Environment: real
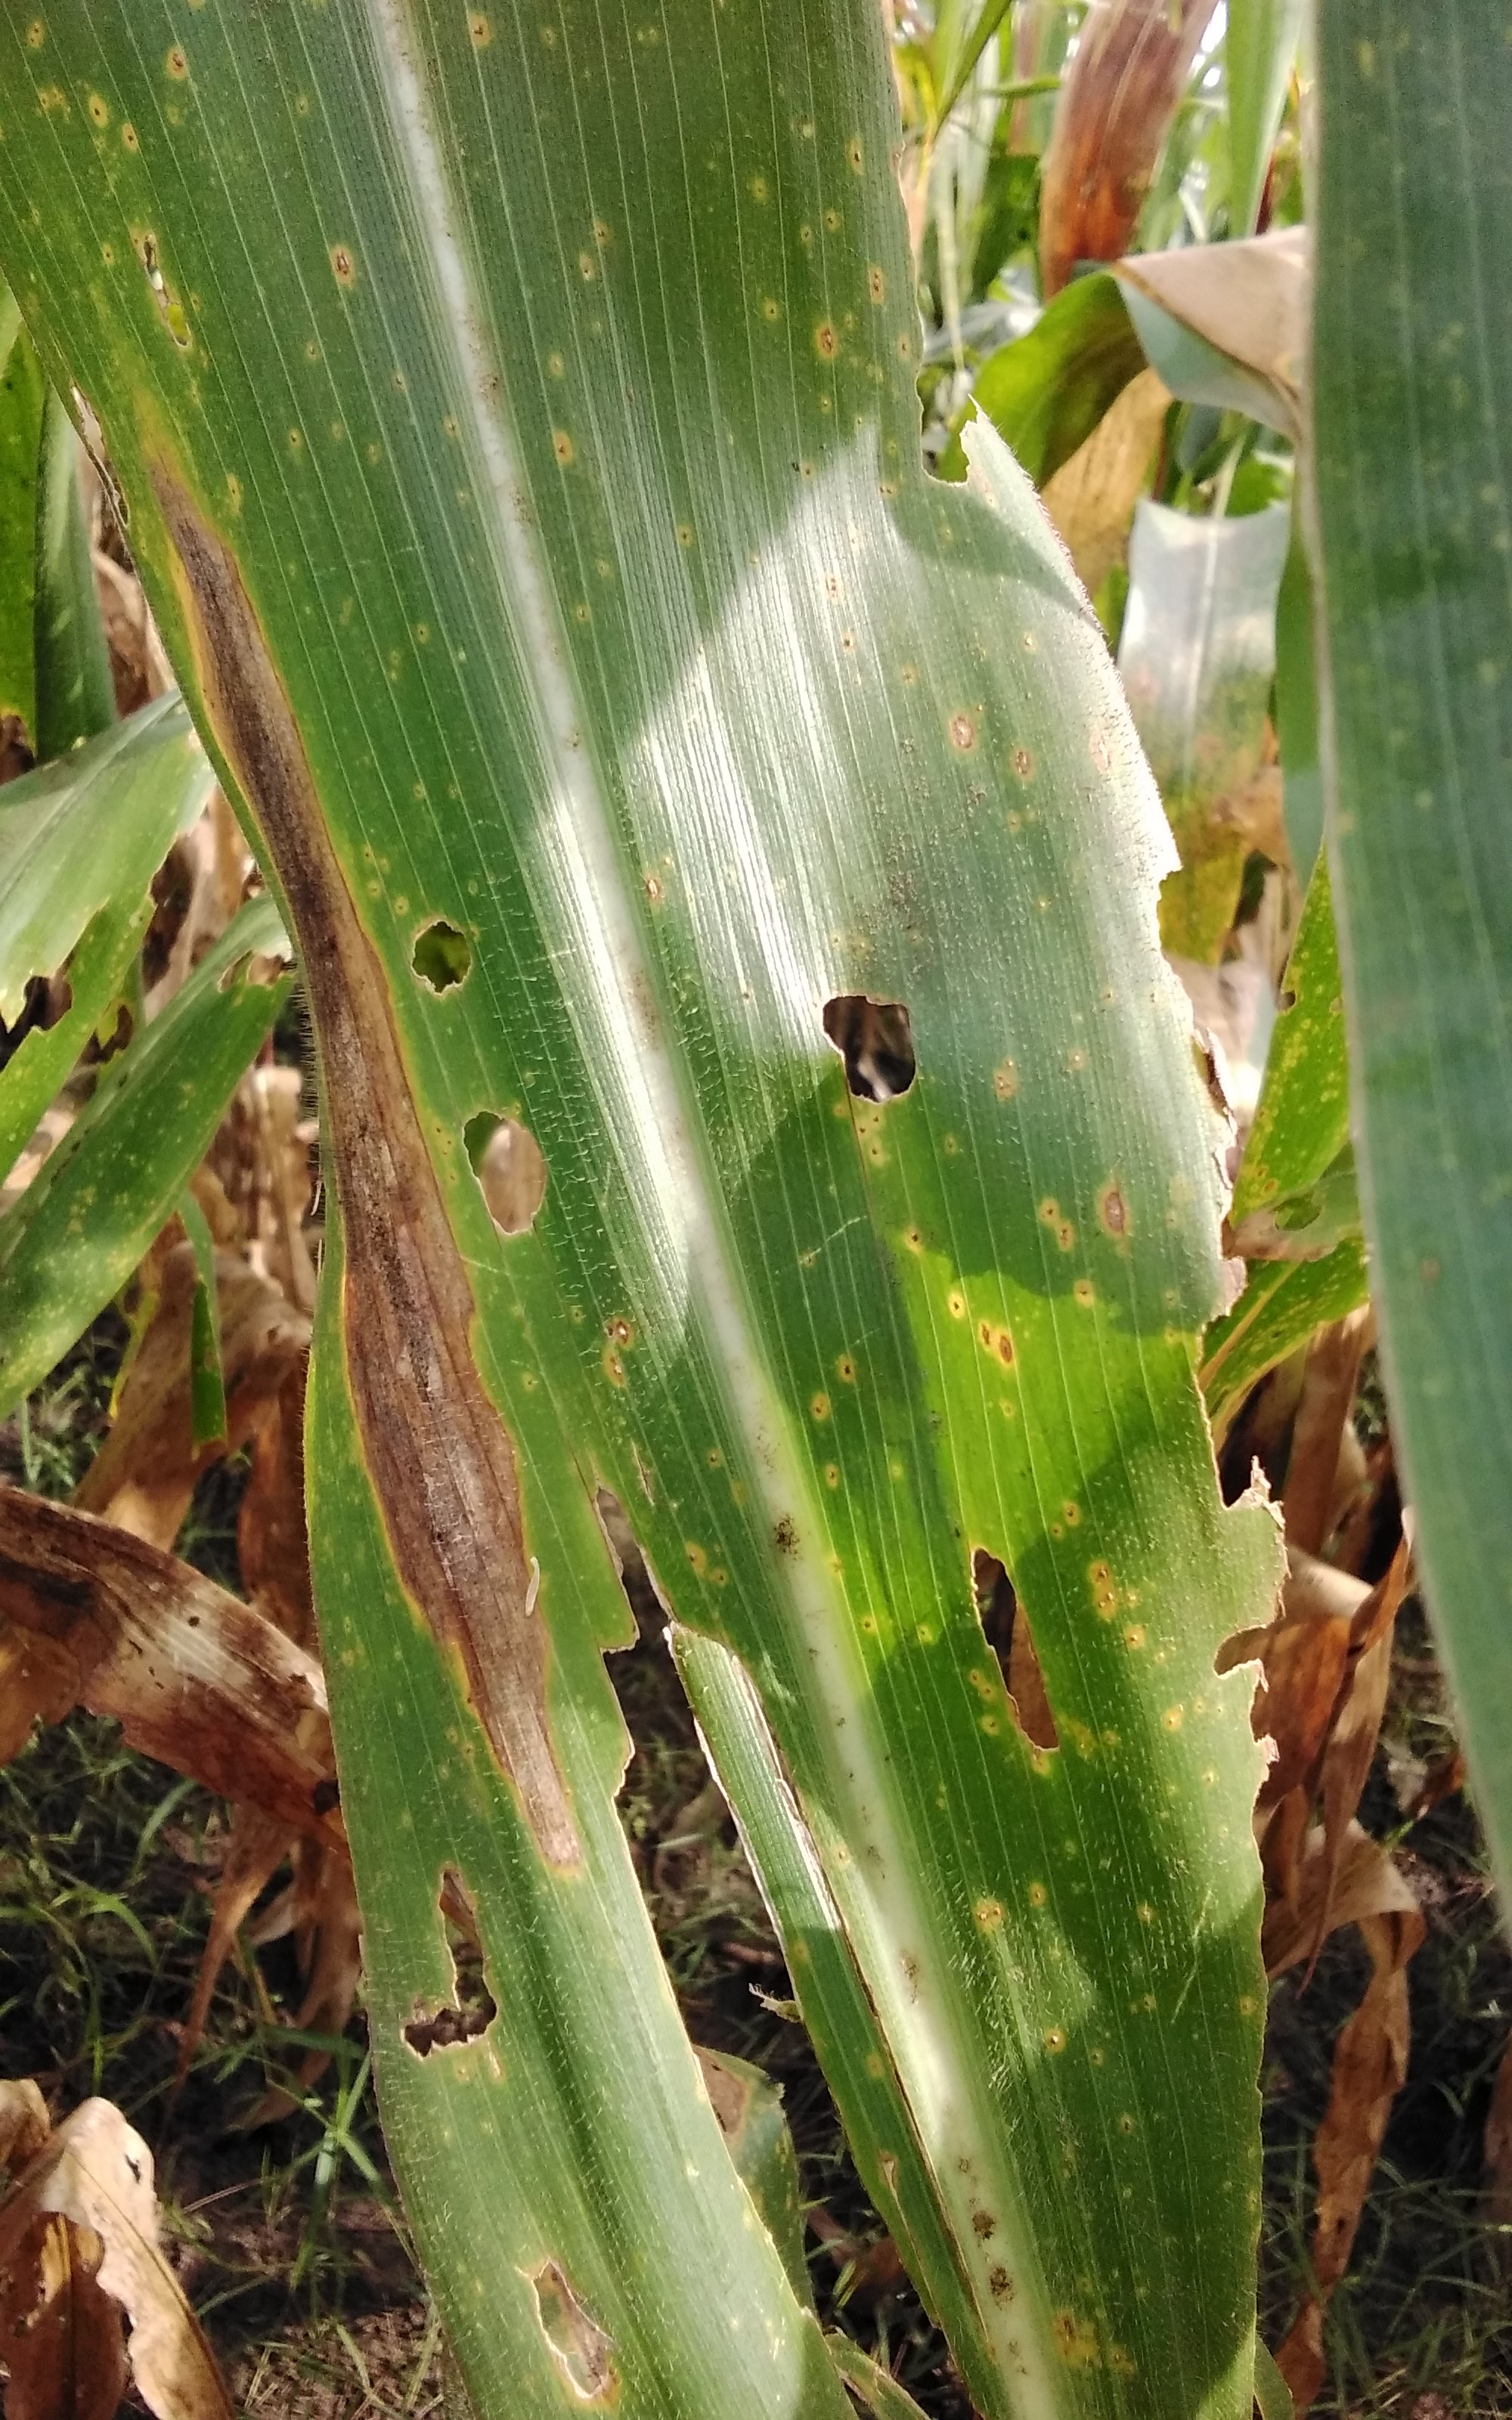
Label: northern_corn_leaf_blight